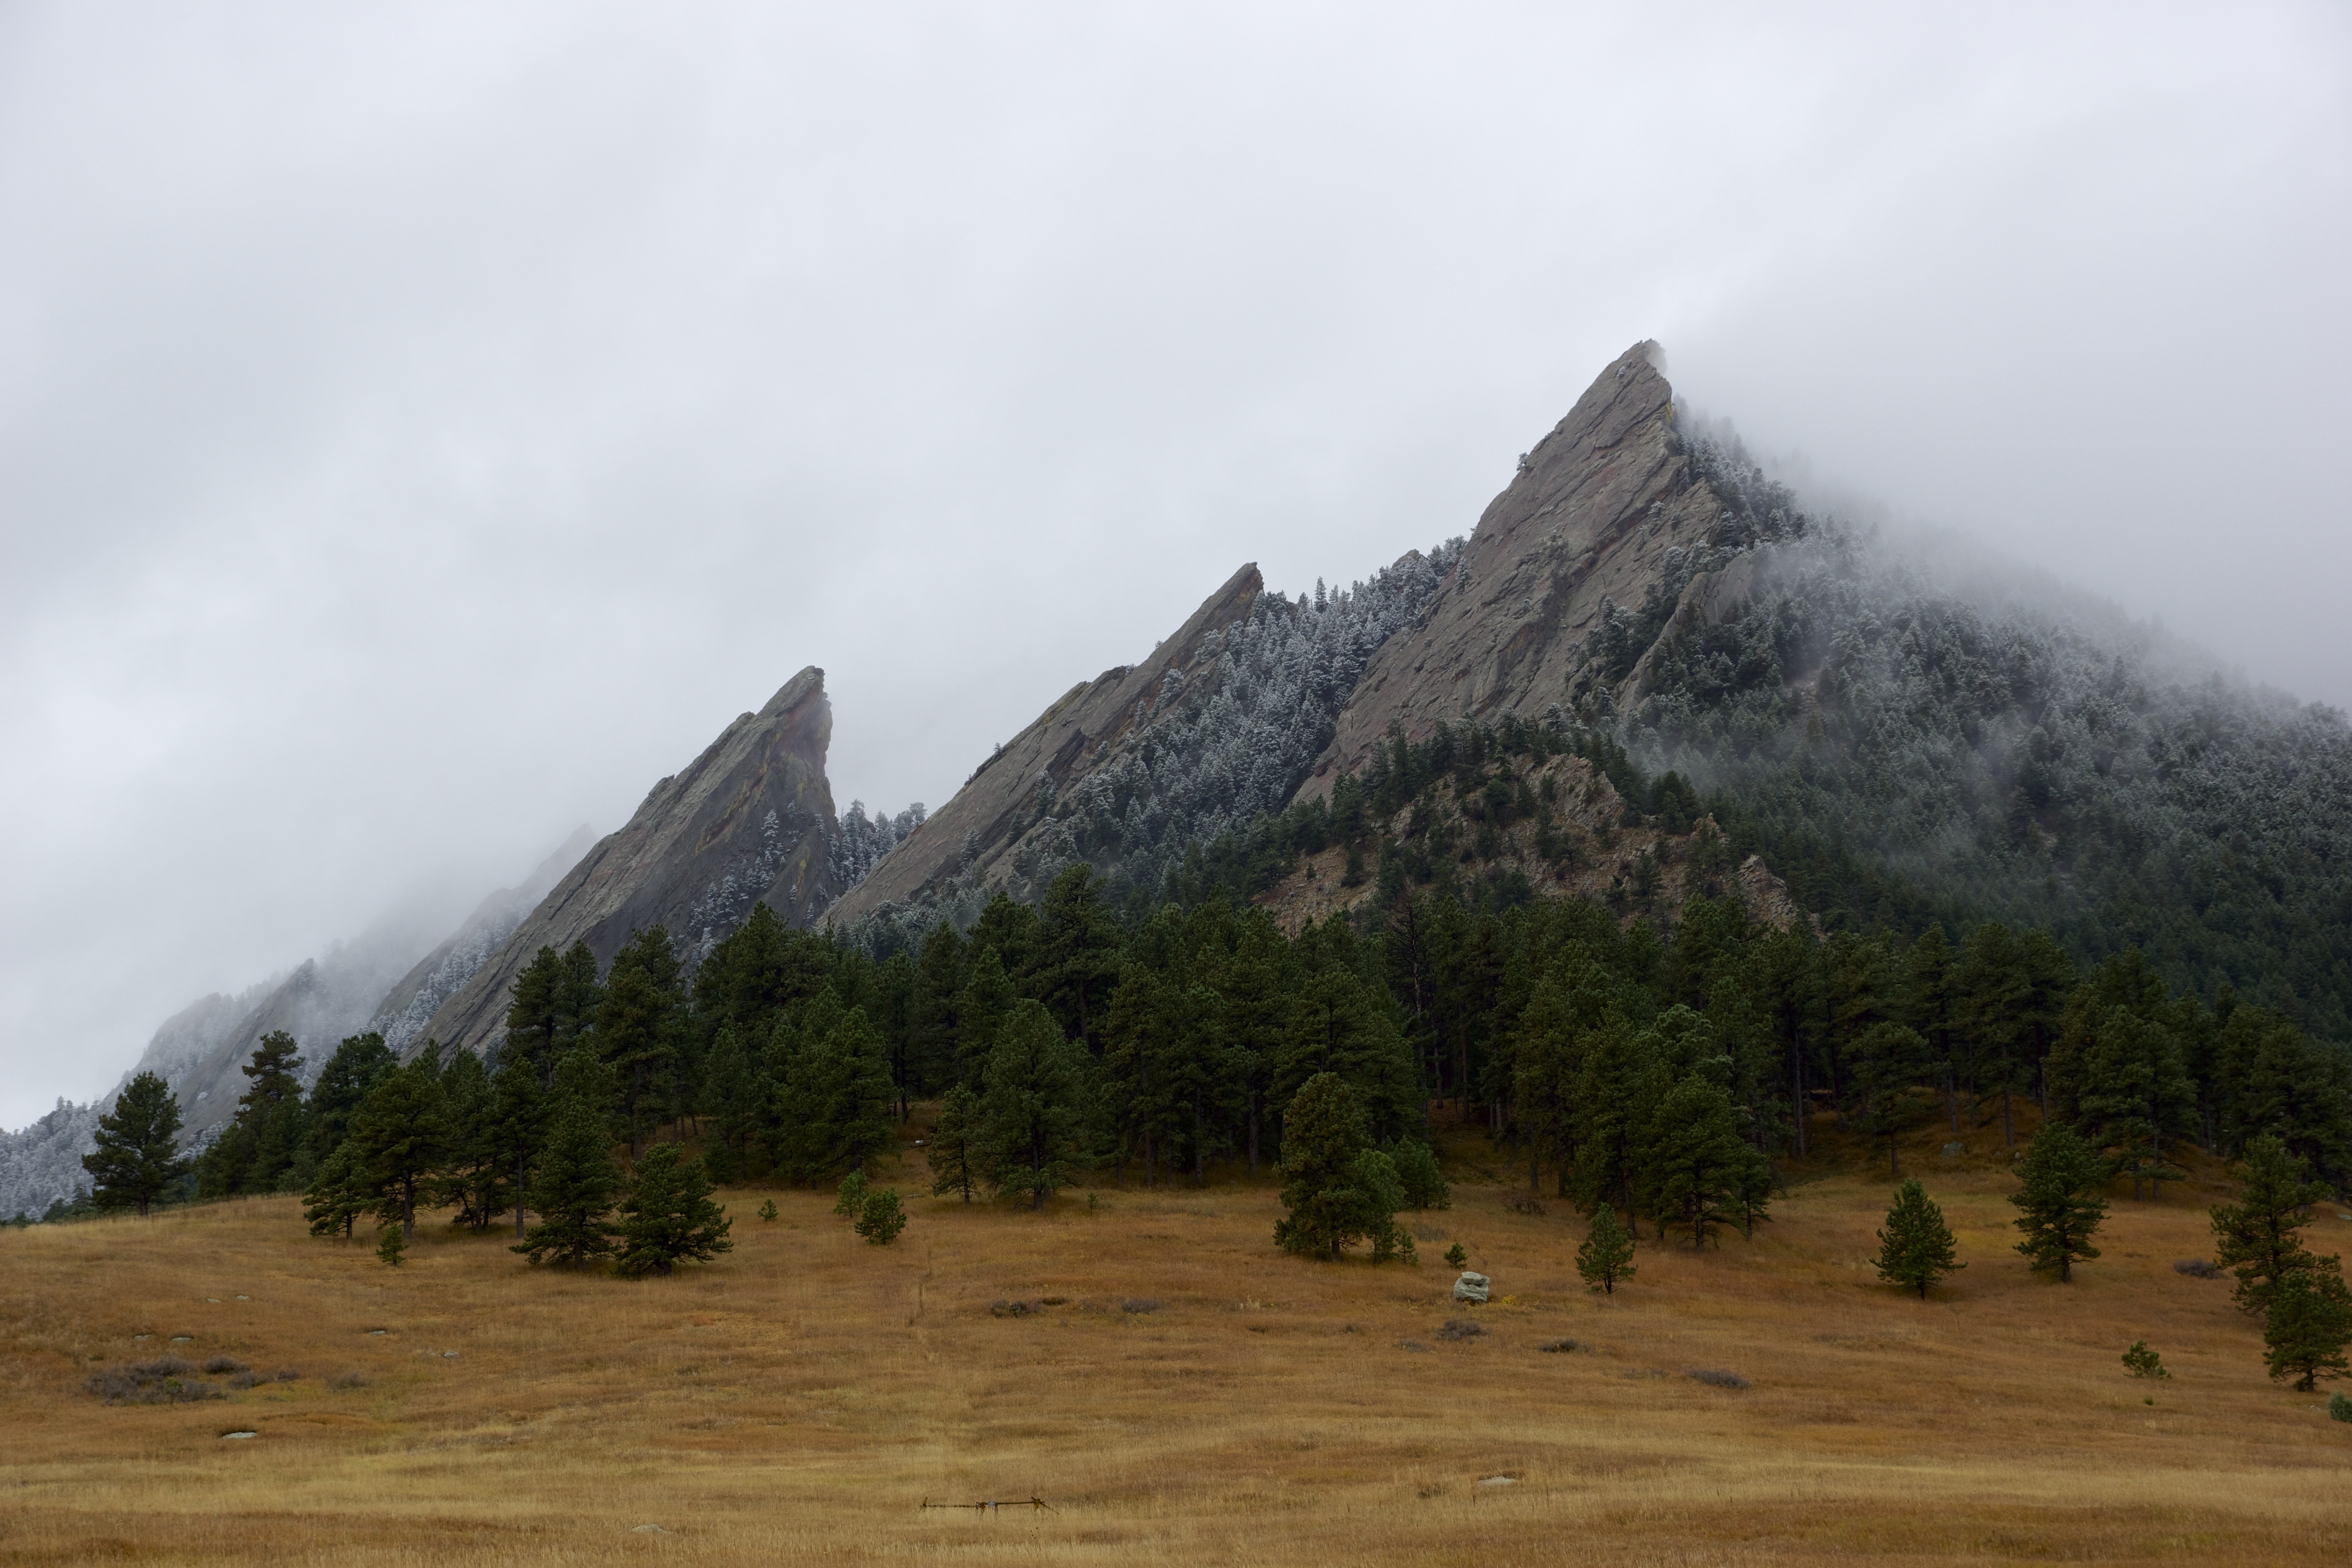
landscape, nature, rock, wilderness, mountain, fog, hill, adventure, valley, mountain range, park, weather, terrain, ridge, summit, colorado, mountains, misty, boulder, plateau, flatirons, landform, geographical feature, atmospheric phenomenon, mountainous landforms